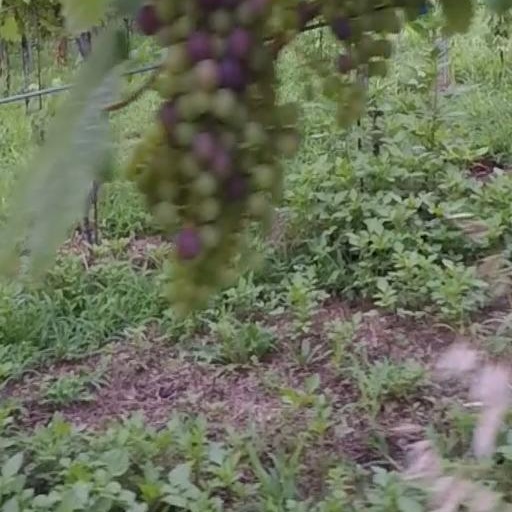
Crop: grape